Miss MacTaggart Won't Lie Down

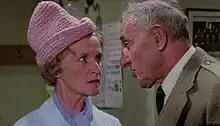
Still from film

Miss MacTaggart Won't Lie Down is a 1966 British short comedy film directed by Francis Searle and starring Barbara Mullen.